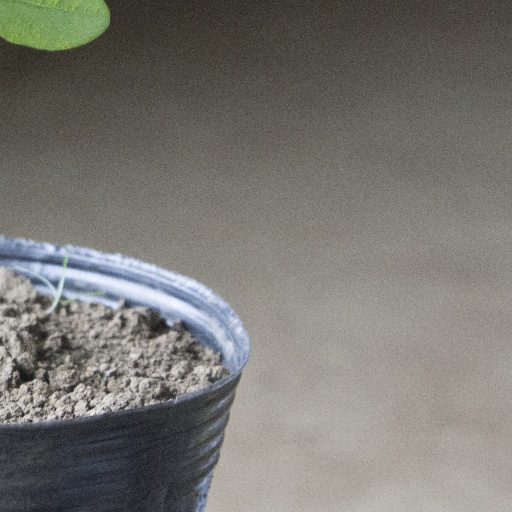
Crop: soybean